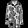
Label: Coat